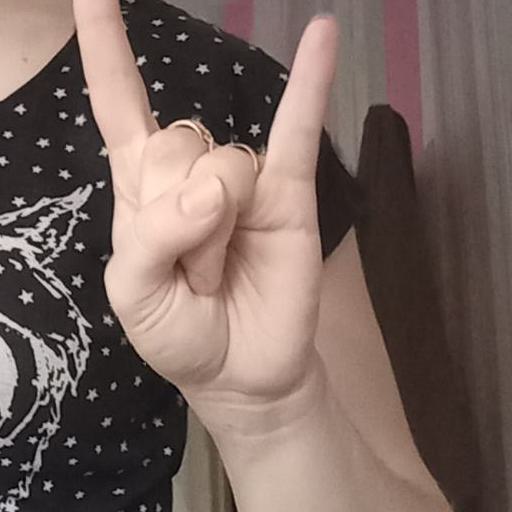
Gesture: rock